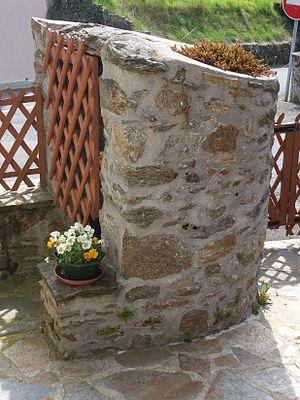
Châlus, Haute-Vienne, France, puits
Châlus est une commune française située dans le département de la Haute-Vienne, en région Nouvelle-Aquitaine. Localisée au sud-ouest de Limoges et au nord-est de Périgueux, elle appartient au Limousin historique. Elle est connue pour être le lieu où le roi d'Angleterre Richard Cœur de Lion fut mortellement blessé en 1199.